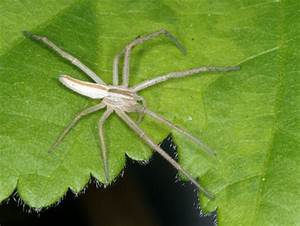
Label: ragno